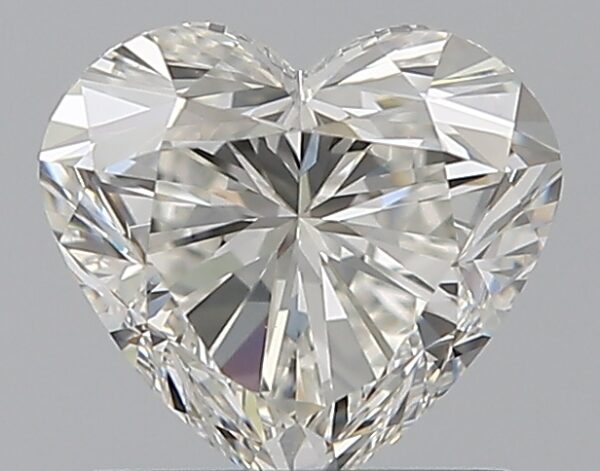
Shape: heart
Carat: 1.01
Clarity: VS1
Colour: H
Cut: EX
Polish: EX
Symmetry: EX
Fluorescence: F
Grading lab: GIA
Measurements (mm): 6.13 x 6.75 x 4.07